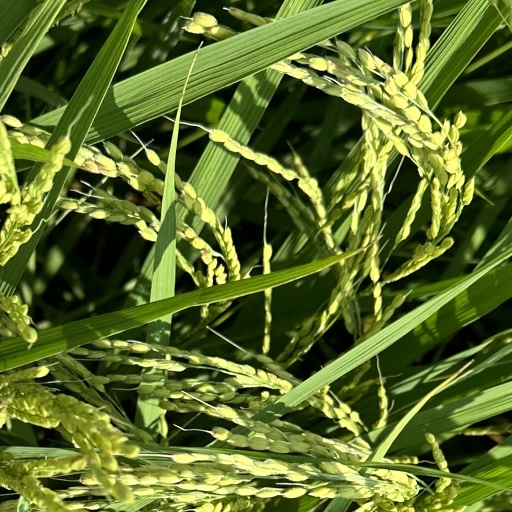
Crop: rice